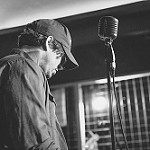
Scene: Outdoor